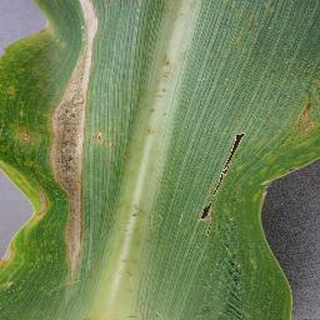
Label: corn_northern_leaf_blight